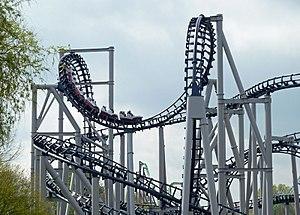
Walibi Holland est un parc d'attractions situé à Biddinghuizen, aux Pays-Bas.
Xpress: Platform 13 est un parcours de montagnes russes lancées du parc Walibi Holland aux Pays-Bas. Il a ouvert en avril 2000 sous le nom Superman The Ride et a été renommé pour la saison 2005 Xpress.